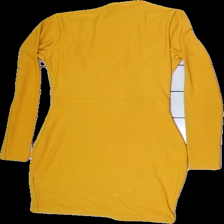
View: back
Type: Dress
Category: Ladies
Brand: Not in the list
Brand text on label: Missguided
Colors: Yellow
Material: 95%polyester 5%elastane
Cut: V-collar, Tight
Size: M
Season: Spring
Smell: Minor
Price range: 50-100
Recommended usage: Reuse